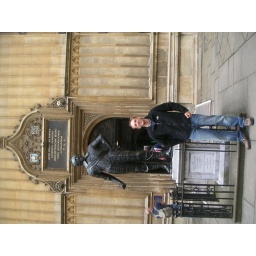
me with some statue guy at the oxford library which hold every book ever printed in english.